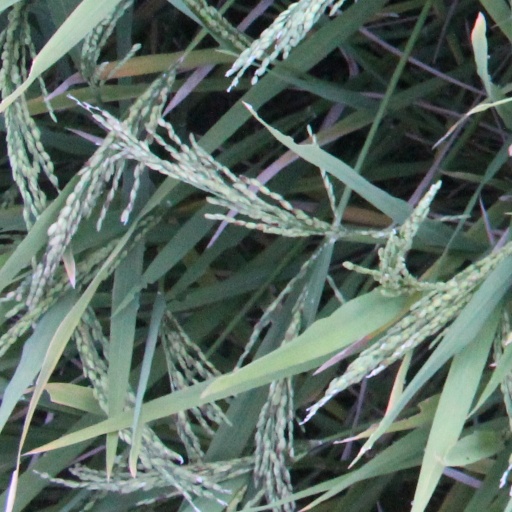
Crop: rice